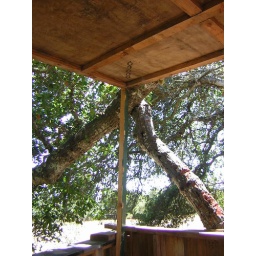
In a tree house above santa cruz gardens/chaminade.